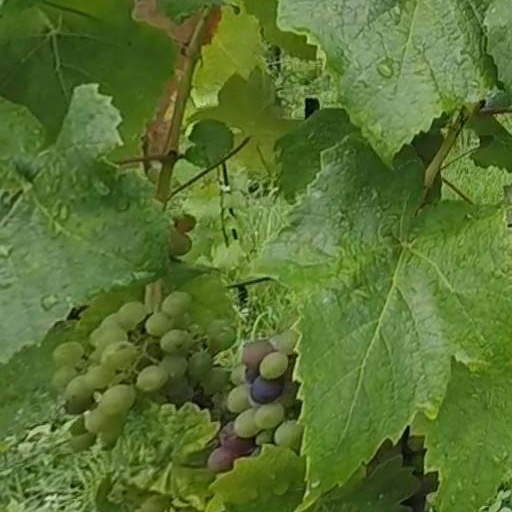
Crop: grape